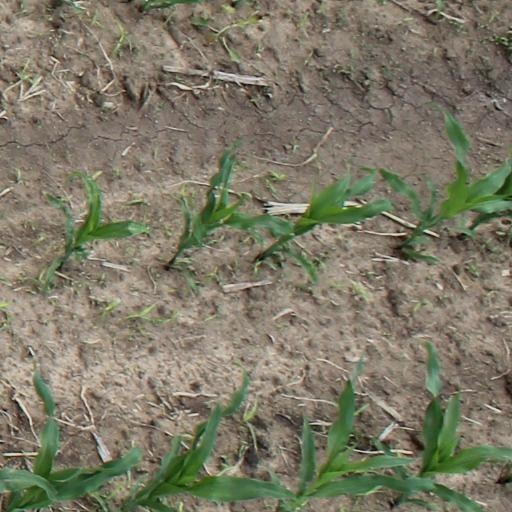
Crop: maize; corn